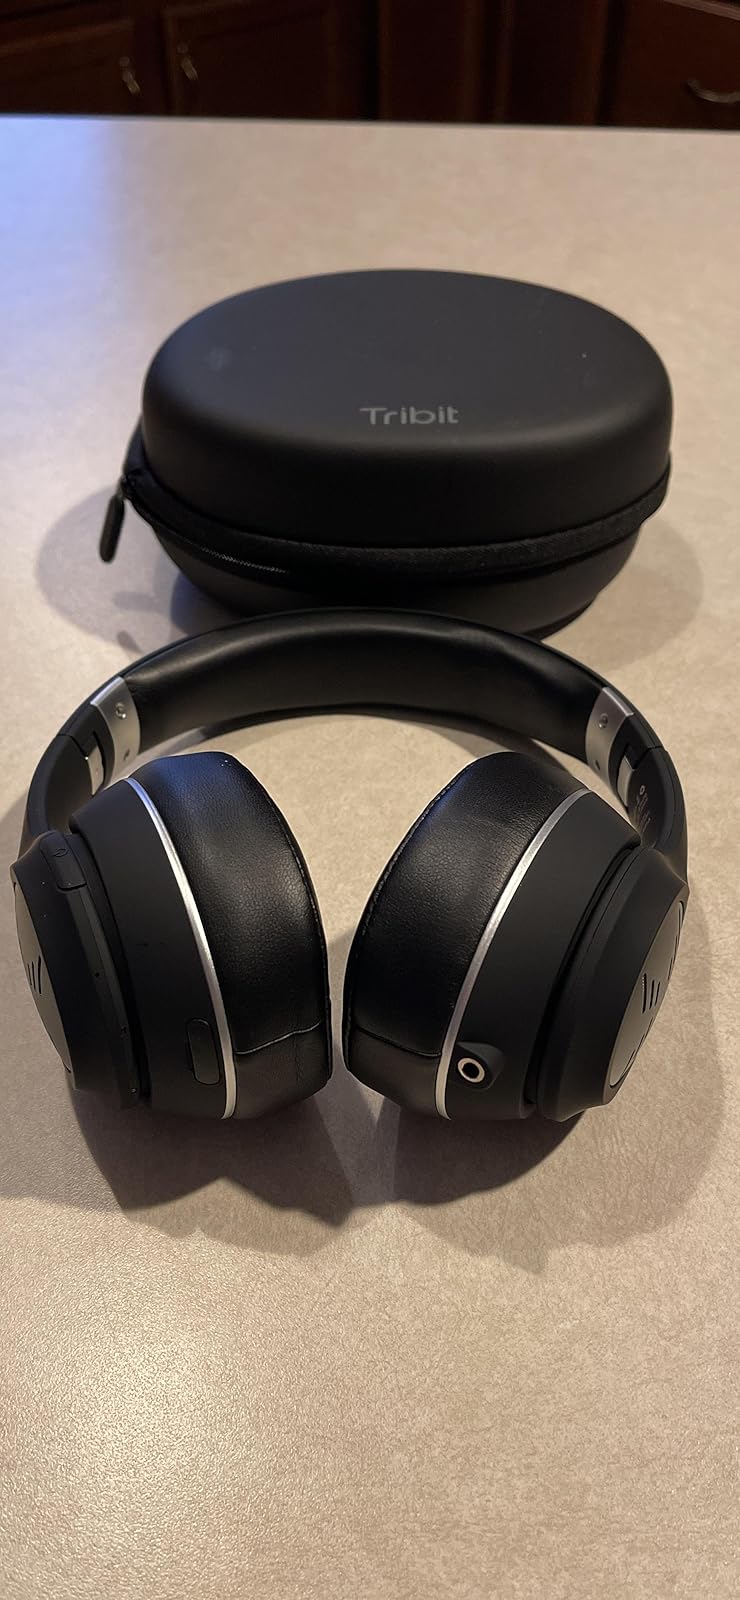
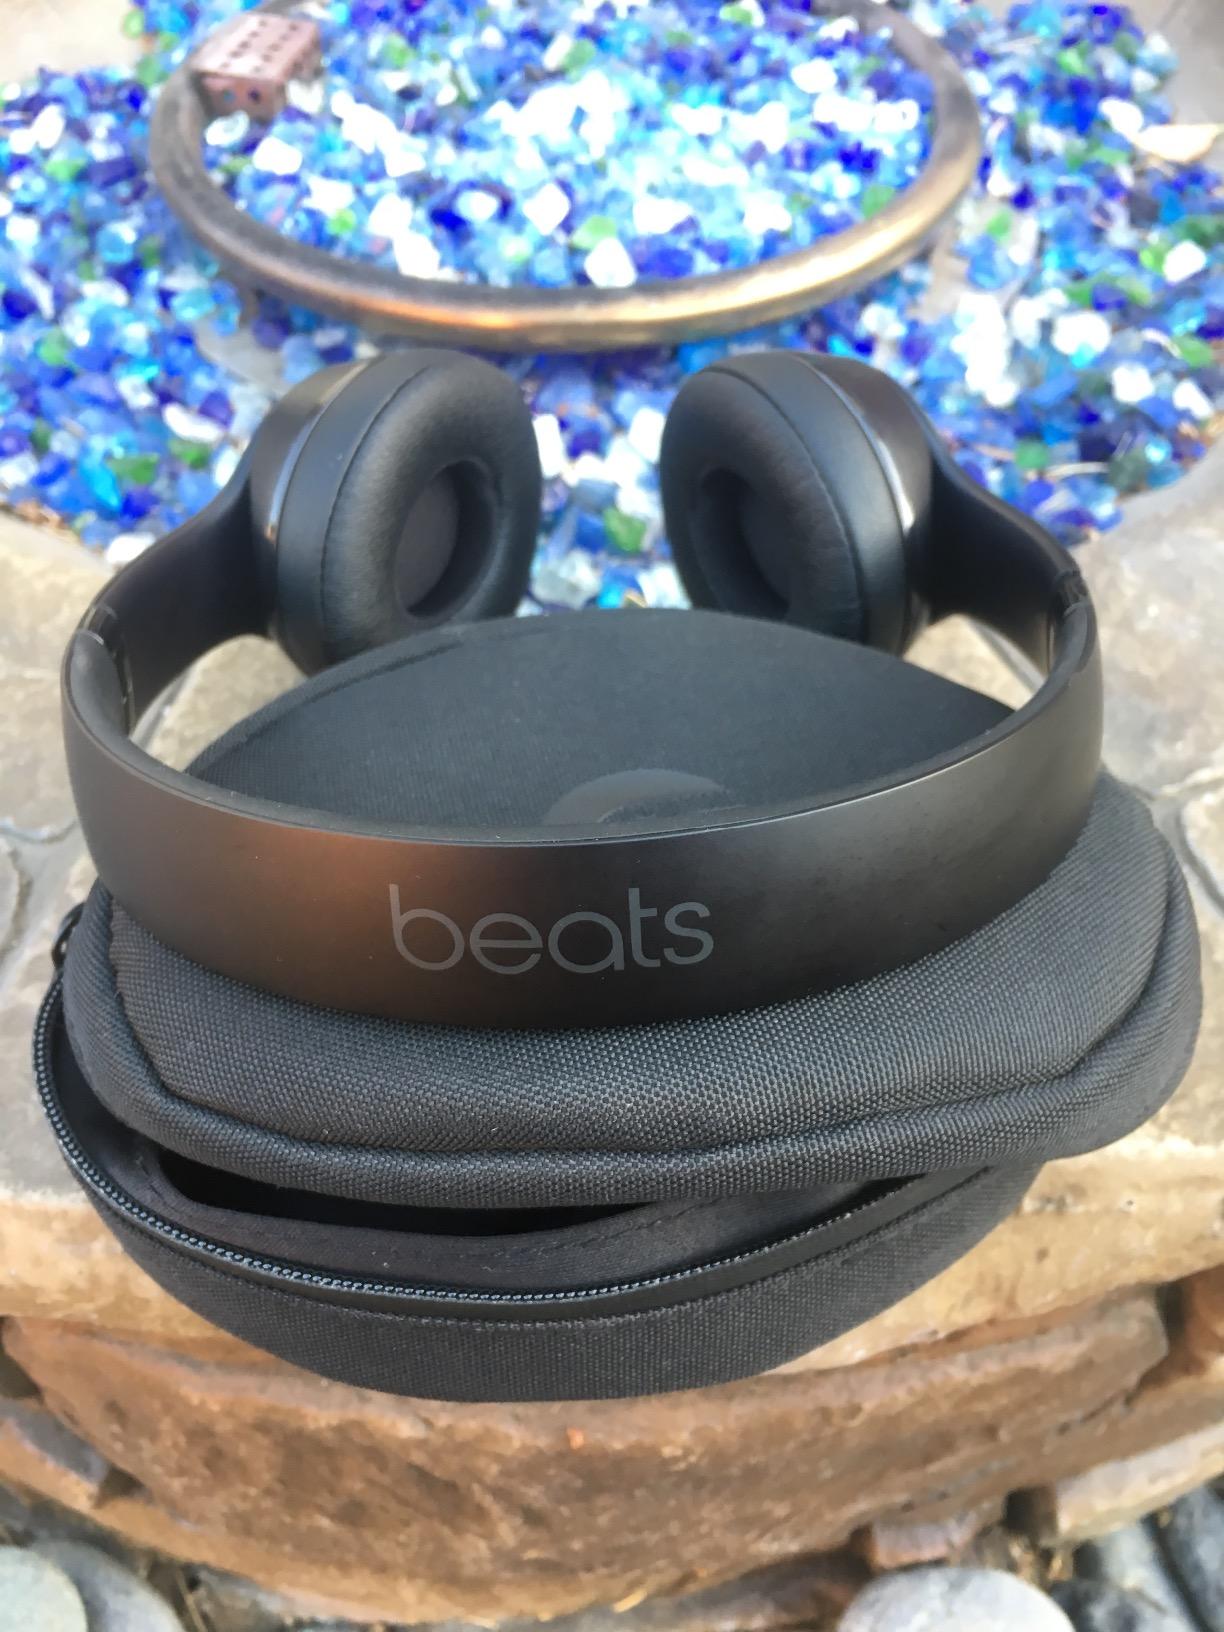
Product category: headphones
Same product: no